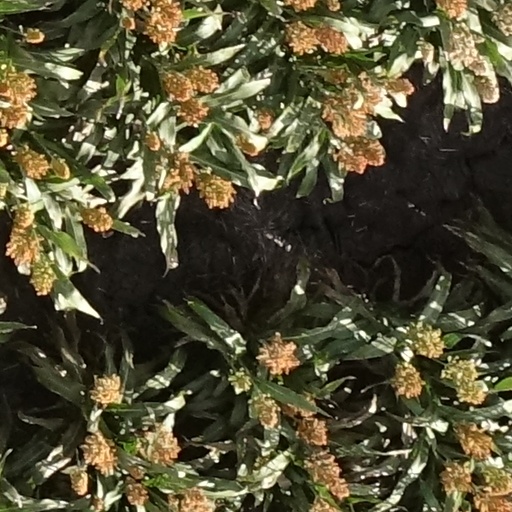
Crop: sorghum